Rosemary Squire

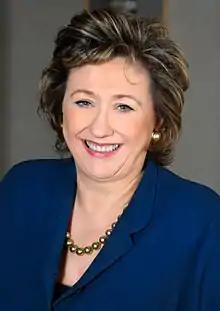
Squire in 2011

Dame Rosemary Anne Squire, DBE (born 27 May 1956) is a British commercial theatre owner and entrepreneur. She is the founder of the Ambassador Theatre Group (ATG) LTD, and co-founder of Trafalgar Entertainment.